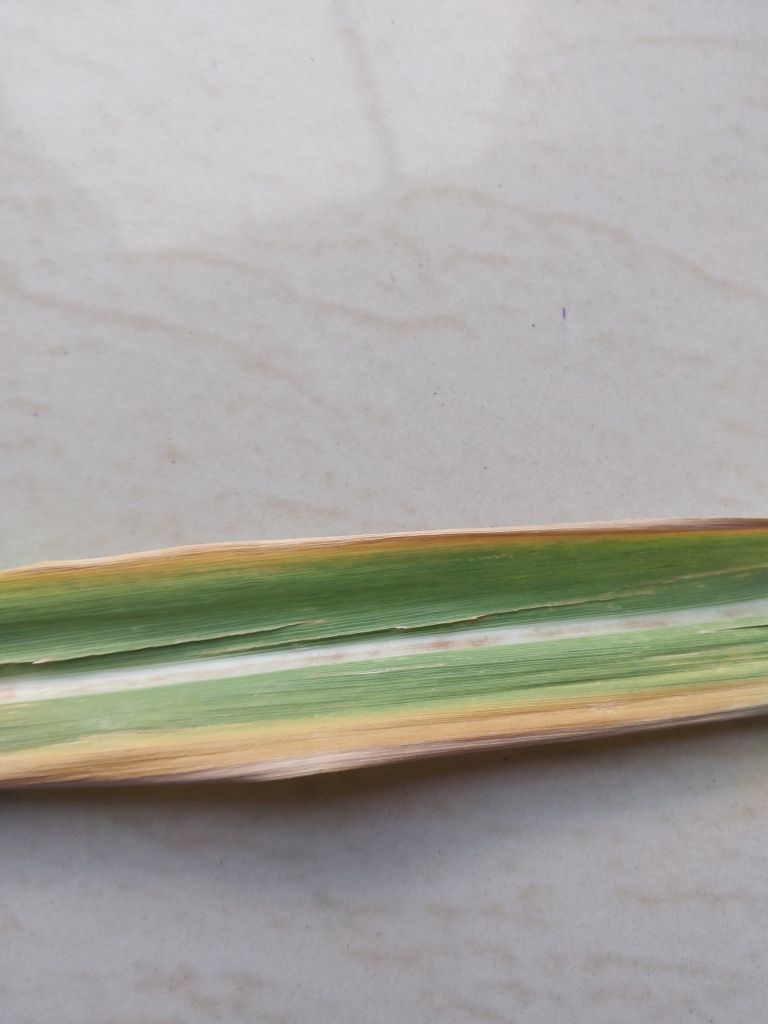
Label: Brown Spot